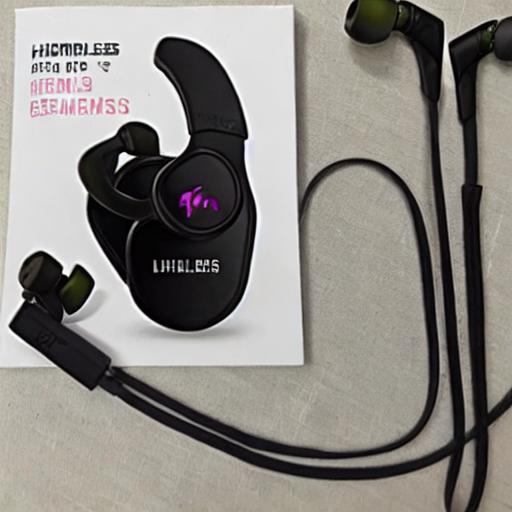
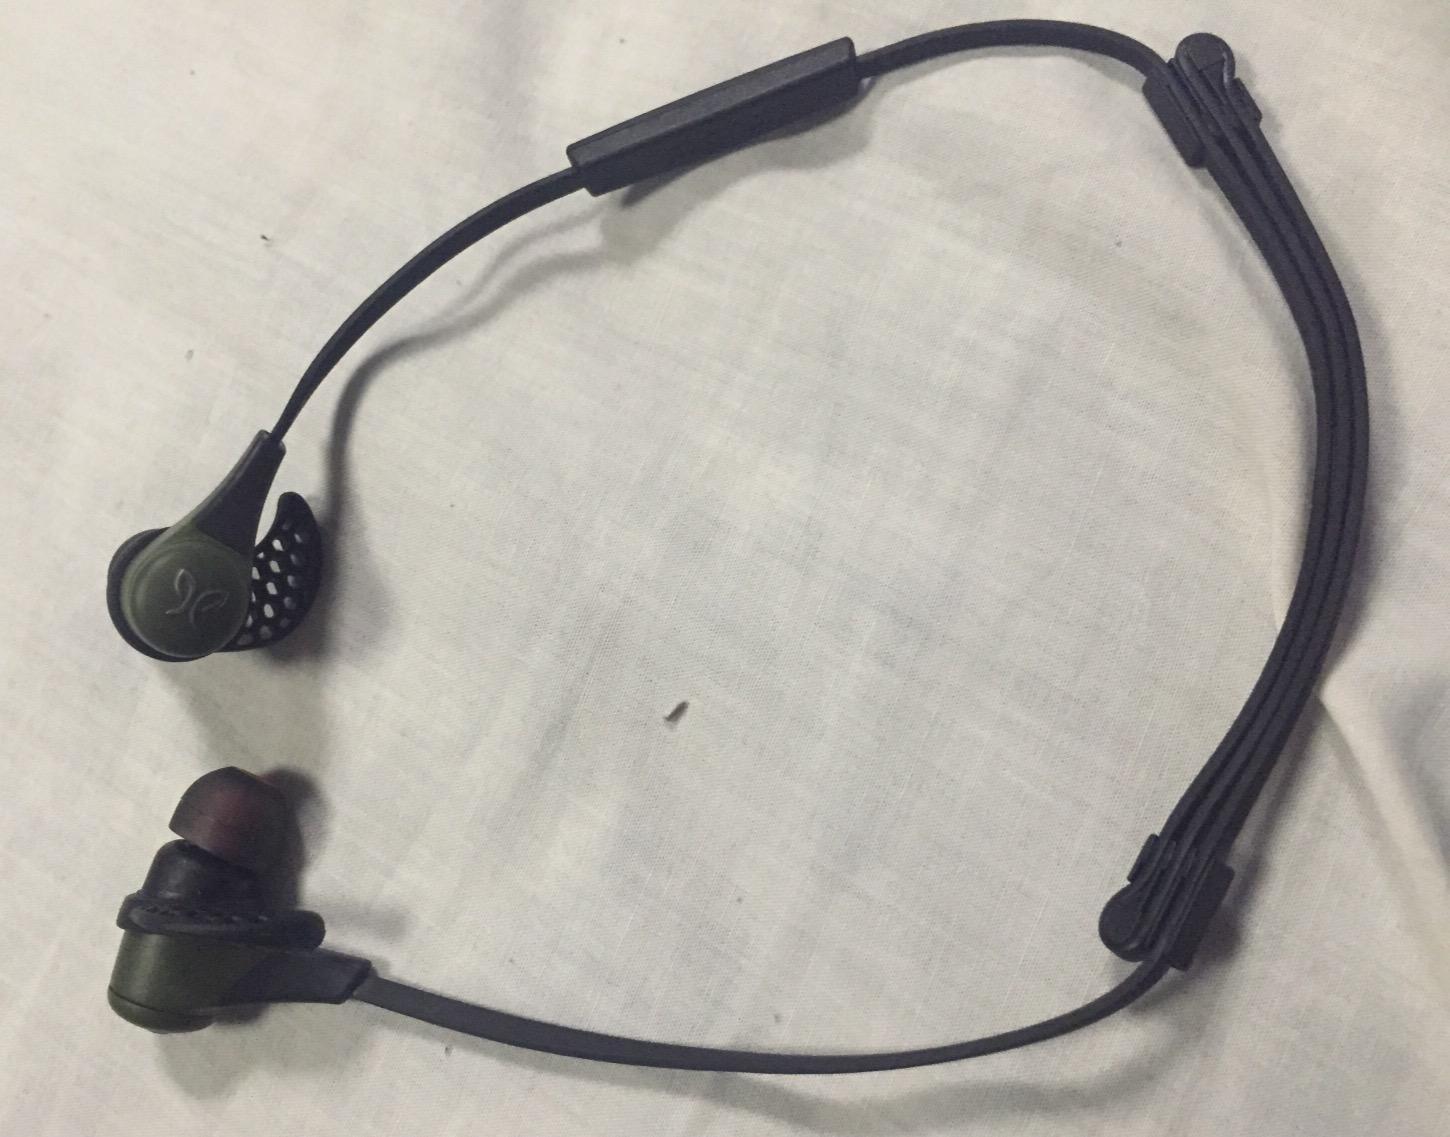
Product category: headphones
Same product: no